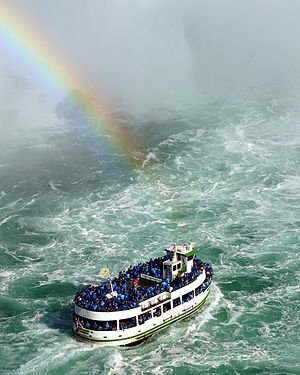
Niagaravandfaldene
Maid of the Mist-båd ved vandfaldet.
Niagaravandfaldene er tre vandfald på Niagara-floden, der løber fra Lake Erie til Lake Ontario på grænsen mellem Canada og USA: